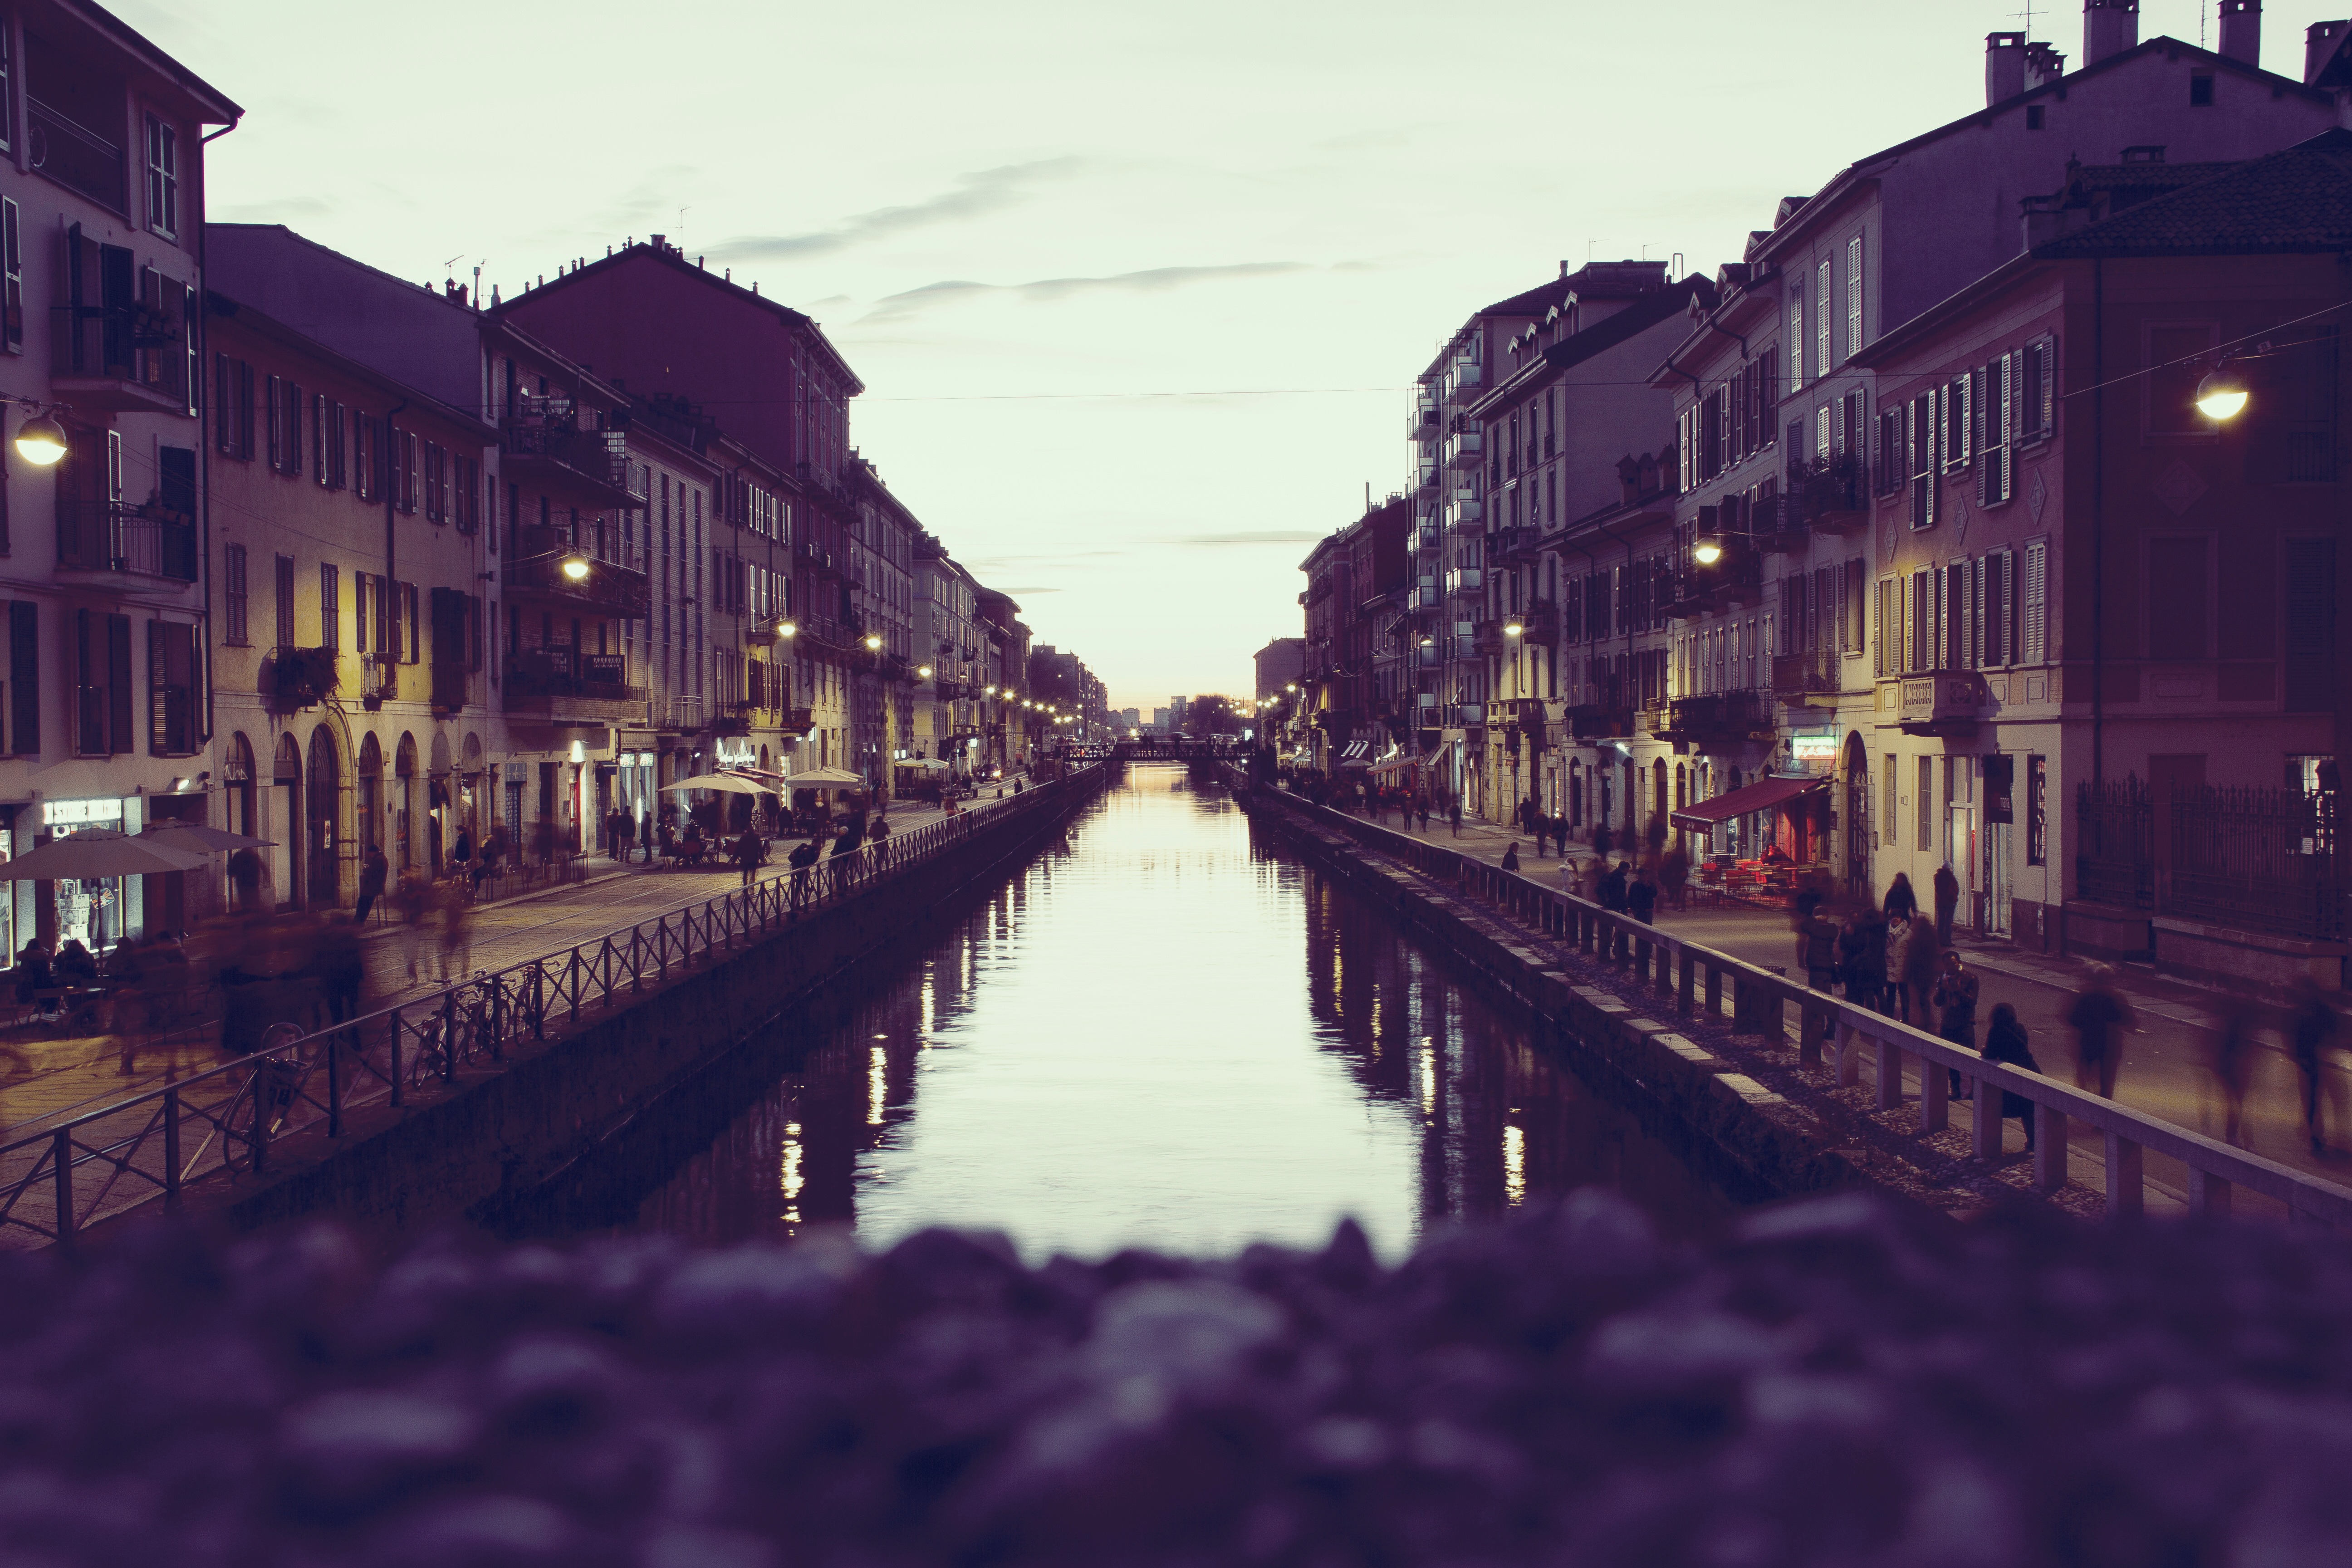
sunset, night, morning, flower, town, city, urban, river, canal, cityscape, dark, dusk, evening, reflection, calm, waterfront, waterway, body of water, houses, quiet, landform, urban area, geographical feature, human settlement